Paul Mara

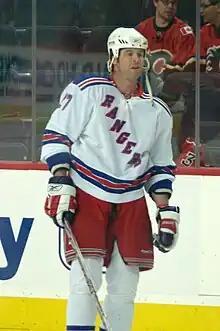
Mara with the Rangers in 2008

Mara was the assistant coach of the 2018 Olympic United States women's national ice hockey team. On May 30, 2018, Mara was named head coach of the PHF's (formerly NWHL) Boston Pride. He is currently the head coach with the most wins in PHF history, and one of only two coaches to win more than 30 games. Mara became the first coach in PHF history to win 50 games in November 2022.